West Auburn Bridge

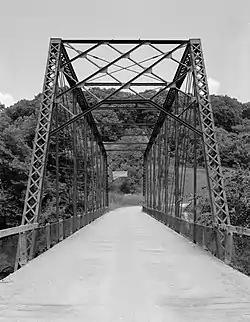

West Auburn Bridge is a historic structure located northwest of West Union, Iowa, United States. It spans the Turkey River for . In 1880 the Fayette County Board of Supervisors contracted with Minneapolis engineer Horace E. Horton to design and build this bridge. The Whipple through truss bridge was completed for $7,598.79. At the time of its nomination it was one of only eight bridges of this design known to exist in Iowa. The West Auburn Bridge was listed on the National Register of Historic Places in 1998.